David Henry Hwang

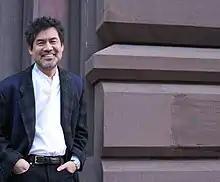
David Henry Hwang at the Public Theater in New York City in 2008

Hwang's 2007 play "Yellow Face" relates to his play "Face Value", which closed in previews on Broadway in the early 1990s. He wrote it in response to a controversy about the casting of Jonathan Pryce in a Eurasian role in "Miss Saigon". "Face Value", which included music and lyrics for a musical-within-a-play by Hwang, lost millions of dollars. It was a stumbling block in the careers of Hwang and producer Stuart Ostrow.